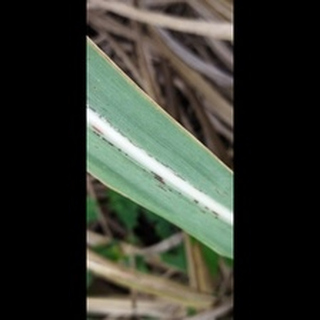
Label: sugarcane_rust